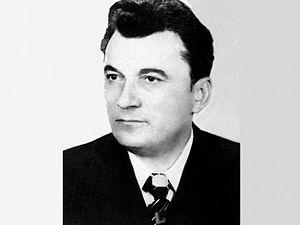
Ioan Totu, né le 14 juin 1931 et mort le 21 avril 1992, est un homme politique roumain.